ISO/IEC 2022

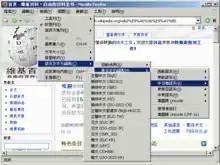
(A screenshot of an old version of Firefox showing Big5, GB 2312, GBK, GB 18030, HZ, ISO-2022-CN, Big5-HKSCS, EUC-TW, EUC-JP, ISO-2022-JP, Shift_JIS, EUC-KR, UHC, Johab and ISO-2022-KR as available encodings under the CJK sub-menu.)

Six 7-bit ISO 2022 code versions (ISO-2022-CN, ISO-2022-CN-EXT, ISO-2022-JP, ISO-2022-JP-1, ISO-2022-JP-2 and ISO-2022-KR) are defined by IETF RFCs, of which ISO-2022-JP and ISO-2022-KR have been extensively used in the past. A number of other variants are defined by vendors, including IBM. Although UTF-8 is the preferred encoding in HTML5, legacy content in ISO-2022-JP remains sufficiently widespread that the WHATWG encoding standard retains support for it, in contrast to mapping ISO-2022-KR, ISO-2022-CN and ISO-2022-CN-EXT entirely to the replacement character, due to concerns about code injection attacks such as cross-site scripting.